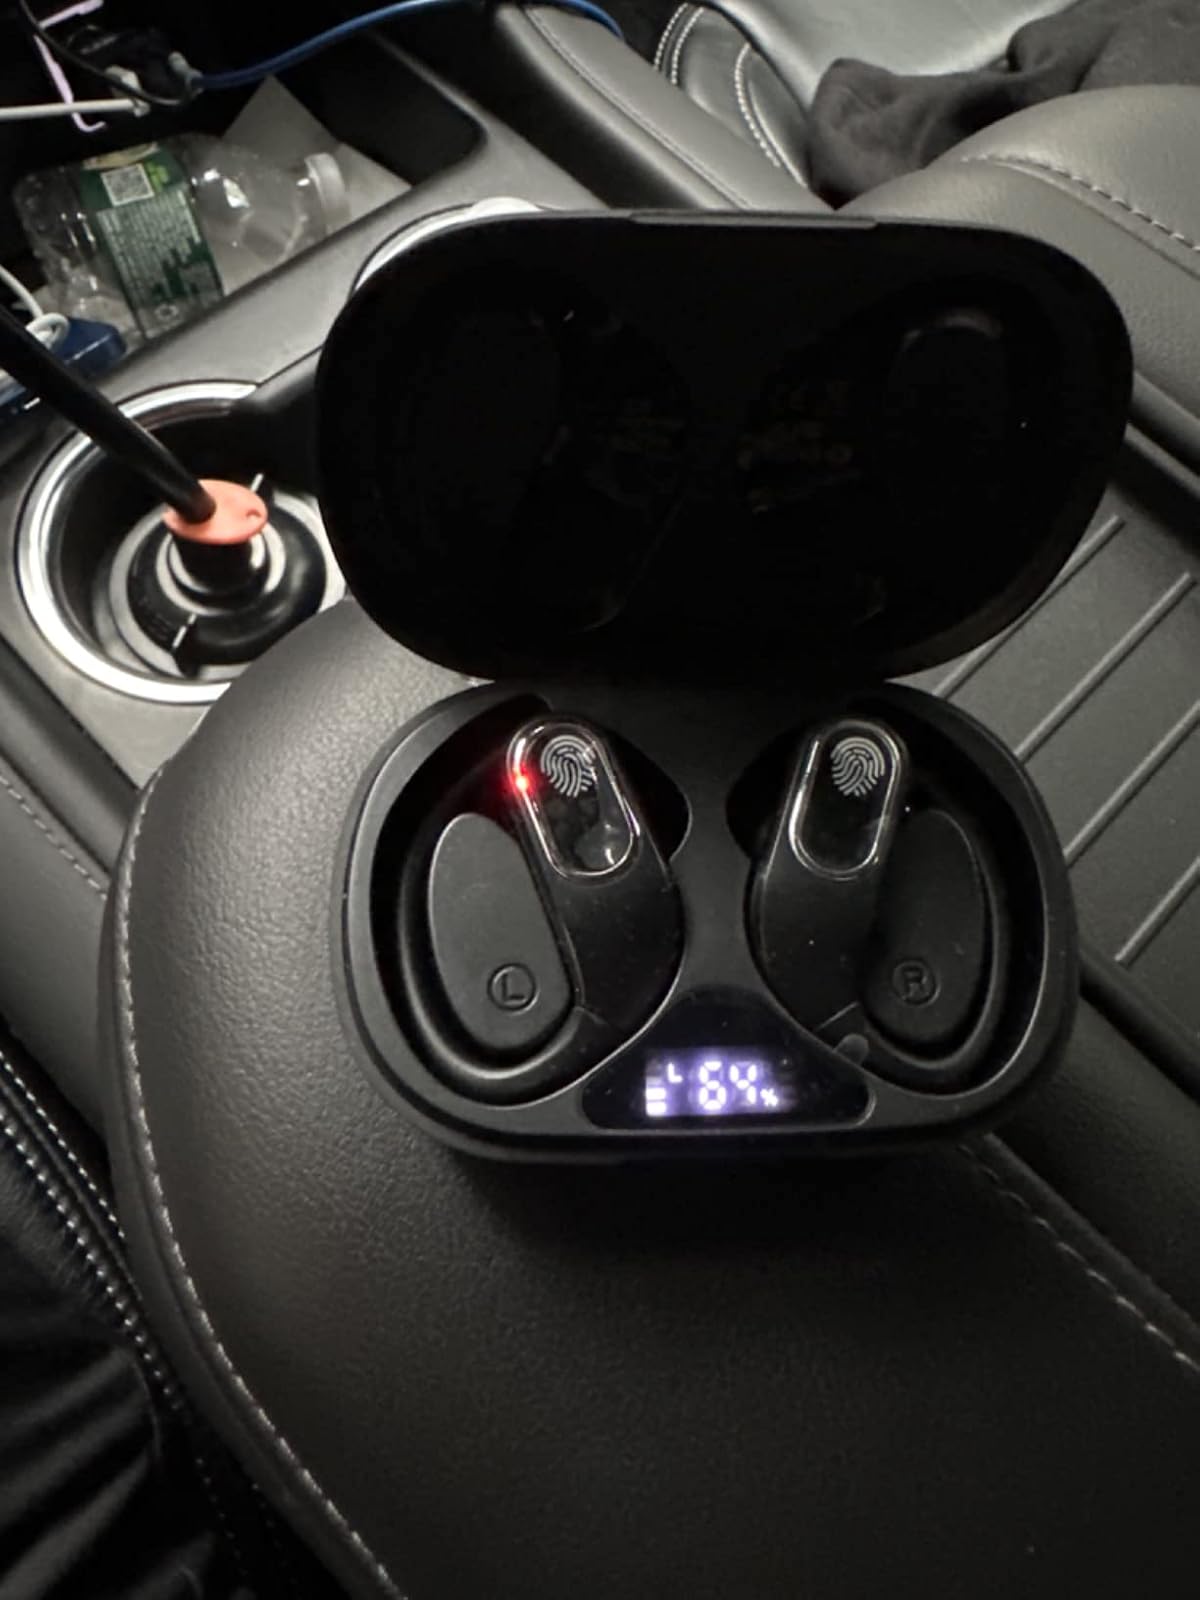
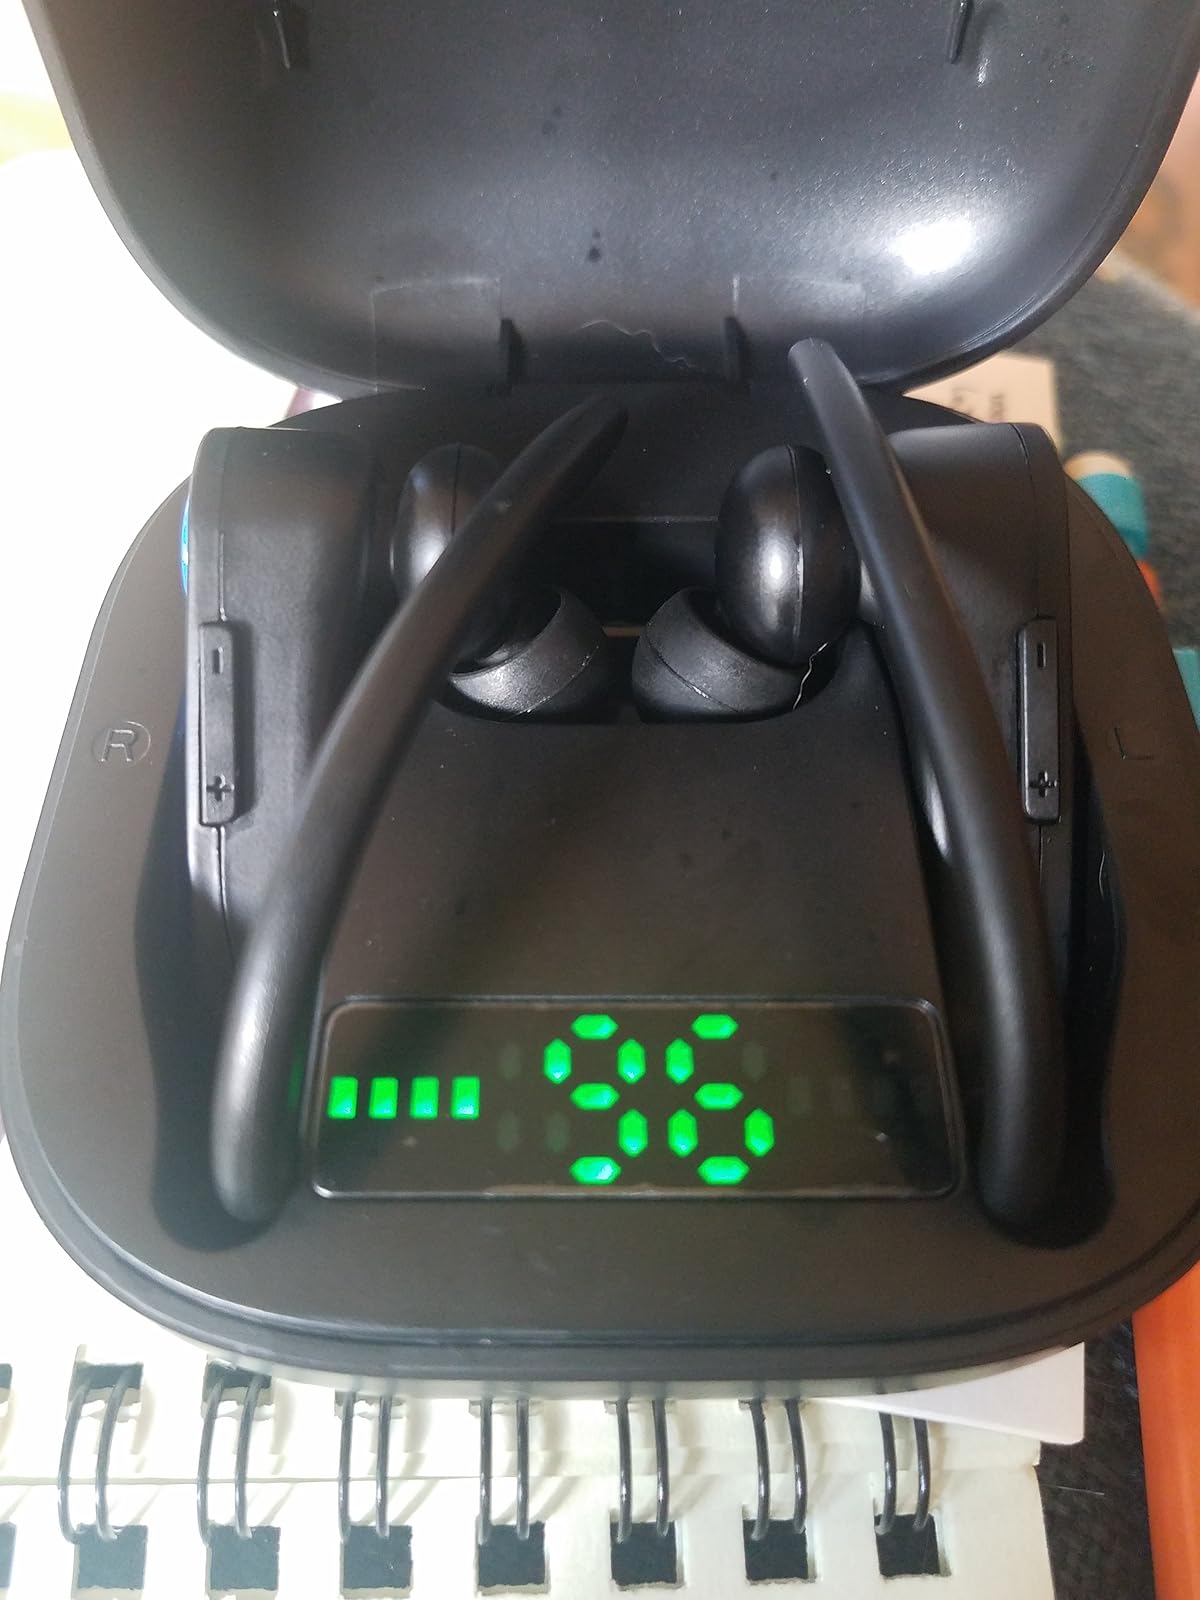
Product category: earbuds
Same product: no